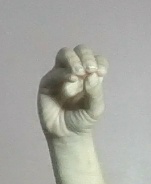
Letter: ha